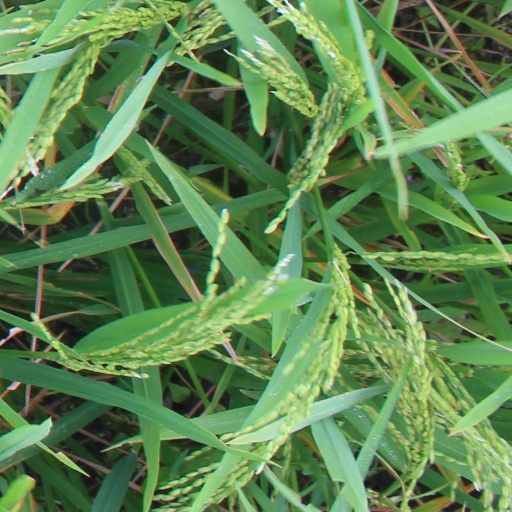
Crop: rice